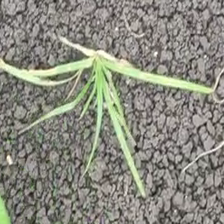
Weed species: Lavhala_(Cyperus_Rotundus)